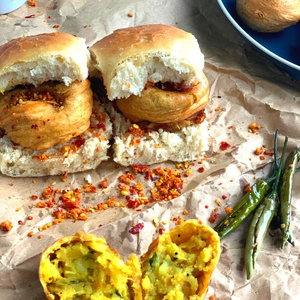
Dish: vadapav